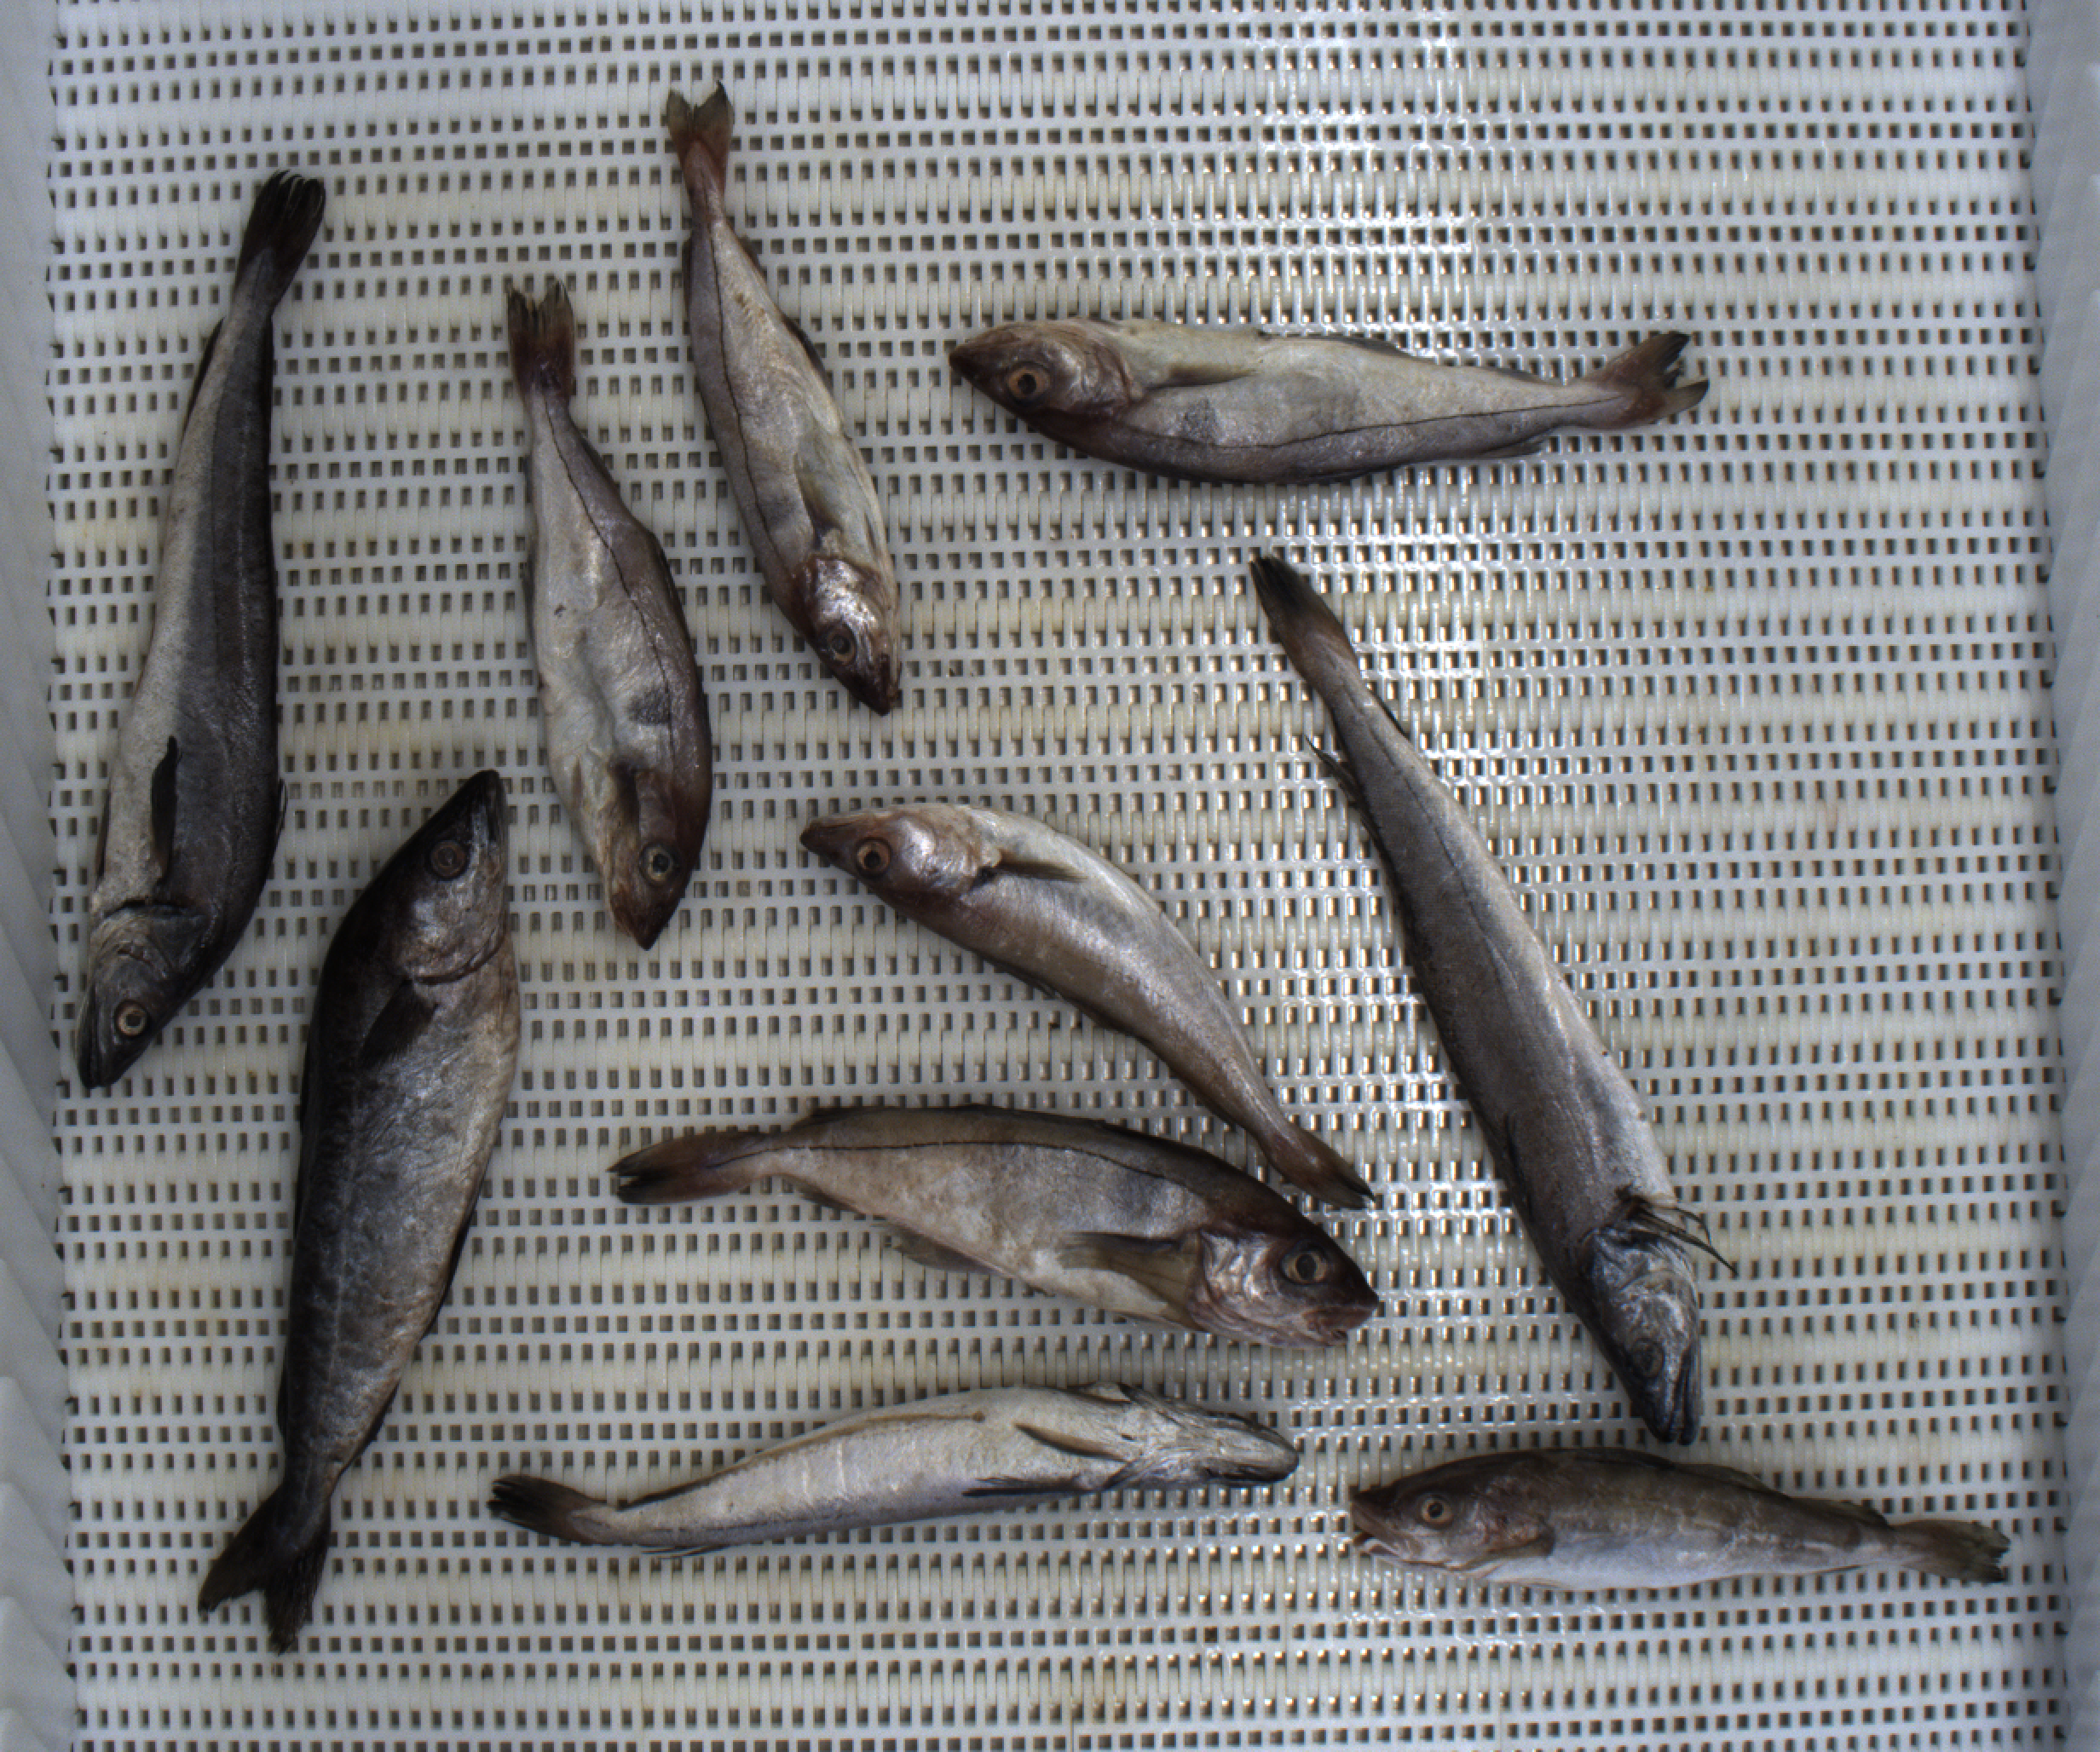
Total fish: 10
Cod: 1
Haddock: 4
Whiting: 1
Hake: 3
Horse mackerel: 0
Saithe: 1
Other: 0